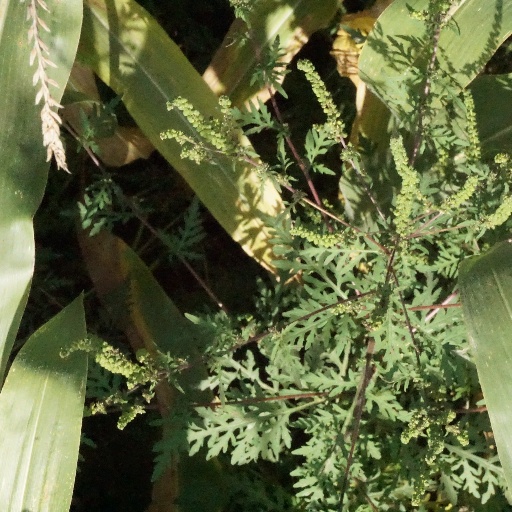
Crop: maize; corn